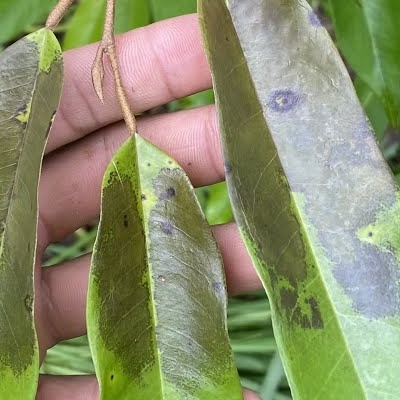
Label: Leaf_Rhizoctonia